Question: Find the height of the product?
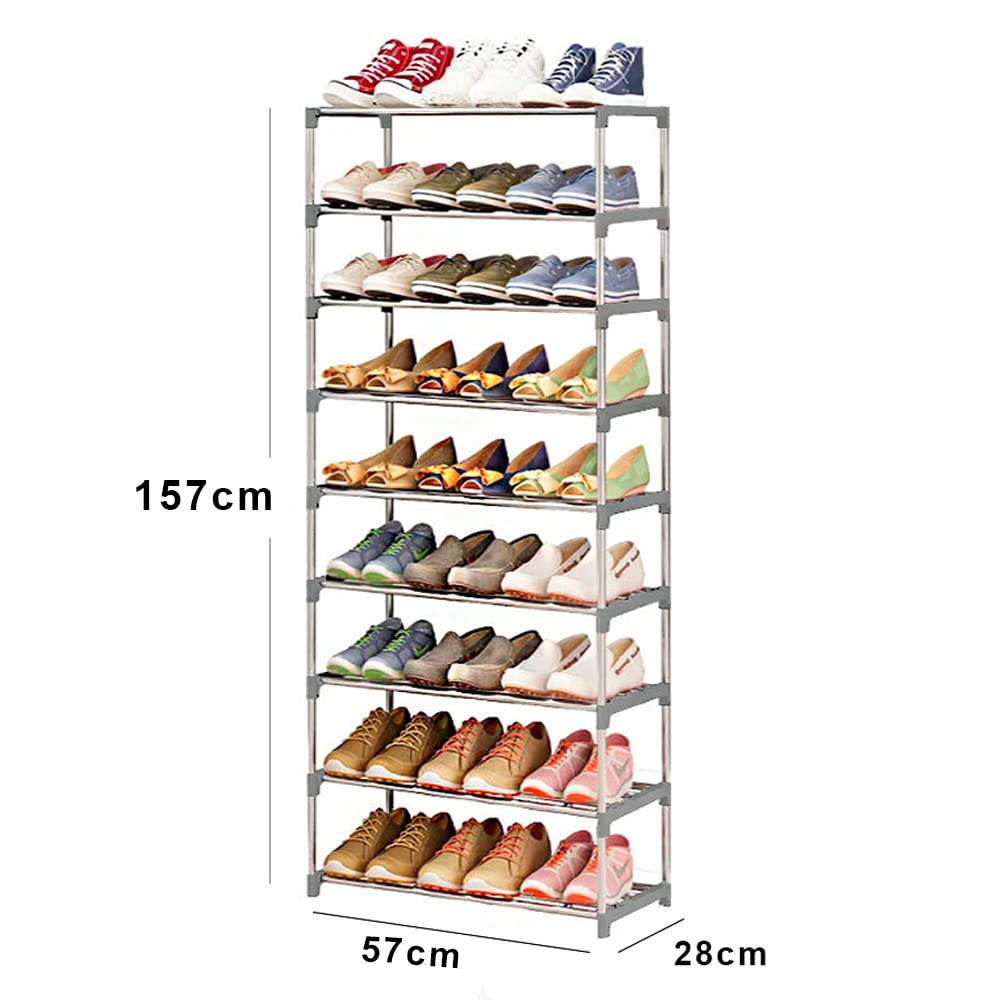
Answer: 157.0 centimetre